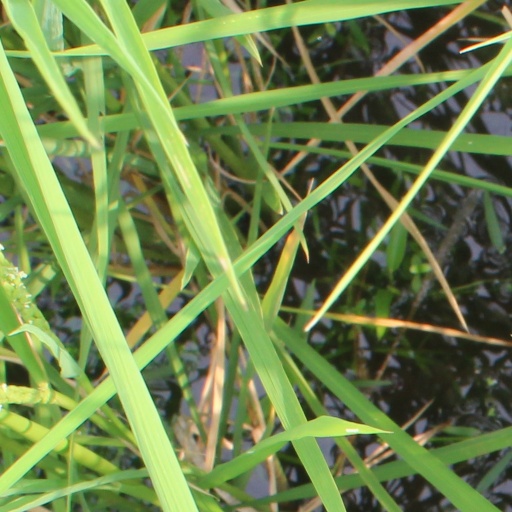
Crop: rice